René-Édouard Caron

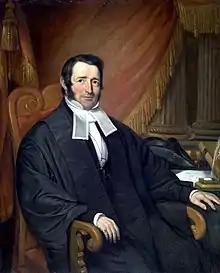
Caron by Theophile Hamel, 1846

René-Édouard Caron (21 October 1800 – 13 December 1876) was a Canadian politician, judge, and the second Lieutenant Governor of Quebec.